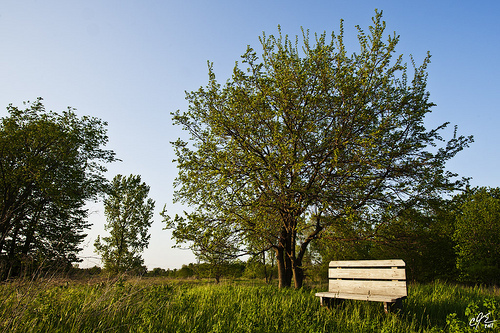
question: ここはどこですか？
answer: 草むら

question: どんな天気ですか？
answer: 快晴

question: 手前に人工物はいくつありますか？
answer: 一つ

question: 人工物はどんなジャンルの物ですか？
answer: 椅子

question: 椅子はどれくらいの種類ありますか？
answer: 一種類

question: どんな椅子ですか？
answer: ベンチ

question: ベンチは何色ですか？
answer: アイボリー

question: ベンチはどこに写ってますか？
answer: 右側